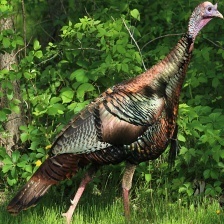
Species: WILD TURKEY
Scientific name: MELEAGRIS GALLOPAVO